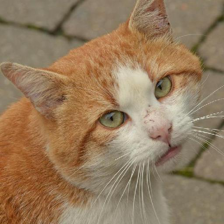
Label: animals